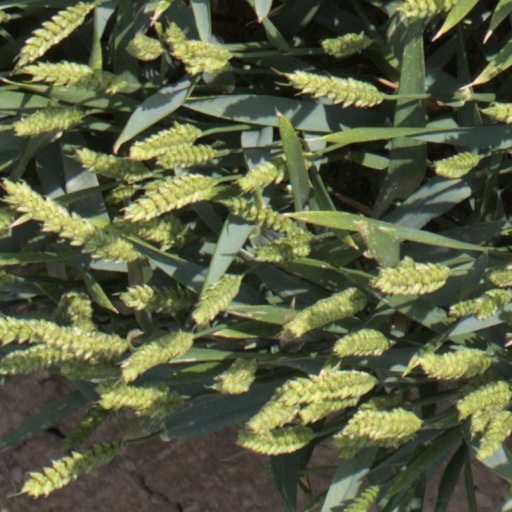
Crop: wheat